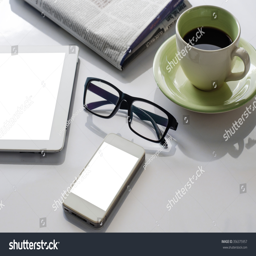
glasses on the desk with smartphone , newspaper and coffee cup .